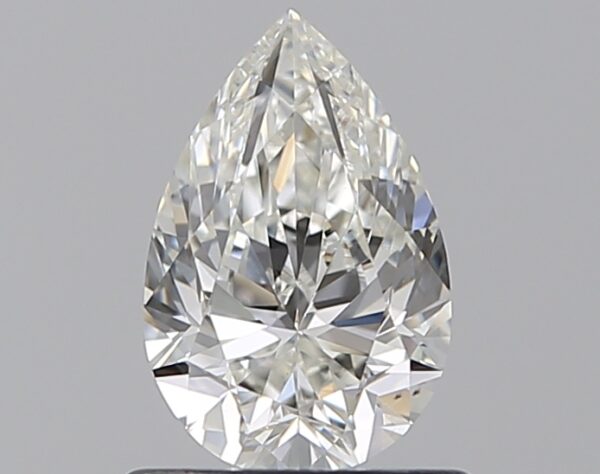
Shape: pear
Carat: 0.7
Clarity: VS1
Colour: I
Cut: EX
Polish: EX
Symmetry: VG
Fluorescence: N
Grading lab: GIA
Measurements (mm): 7.5 x 4.93 x 3.14